Greater cane rat

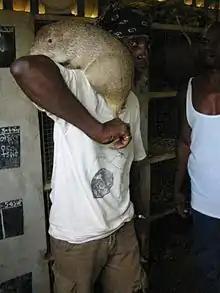
A male greater cane rat in captive breeding program in Gabon. Although one of the largest rodents in Africa and one of the largest species commonly called a "rat", it is not closely related to typical "Rattus" species.

Greater cane rats can measure in head-and-body length from with the tail measuring . Typical weight is , in males averaging some , and females at . In some cases, greater cane rats can weigh to approximately . They are considered one of the largest rodents in Africa, behind only the "Hystrix" porcupines. It has rounded ears, a short nose, and coarse bristly hair. Its forefeet are smaller than its hind feet, each with three toes.